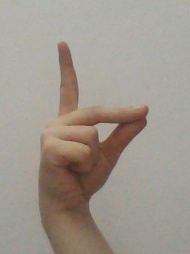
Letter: ta